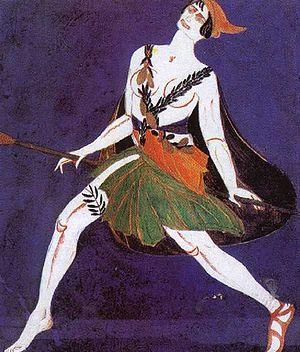
Alexandra Exter, née Alexandra Alexandrovna Grigorovitch à Belostok le 18 janvier 1882 et morte à Fontenay-aux-Roses le 17 mars 1949, est une artiste ukrainienne de l'avant-garde.